BRP Davao del Sur (LD-602)

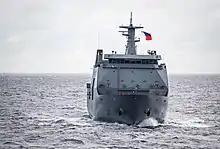
BRP Davao del Sur during Sea Phase of RIMPAC 2018.

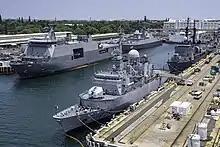
BRP Davao Del Sur berthed in Joint Base Pearl Harbor Hickam for RIMPAC 2018

In June 2019, the ship transported the "Marine Battalion Landing Team (MBLT)-3" from Zamboanga City to its new assignment in Palawan. Along the way, the BRP "Davao del Sur" conducted a Meeting Procedure and Photo Exercise with the "Escort Flotilla One" of the Japan Maritime Self Defense Force off the coast of Cagayan de Tawi-Tawi in the Sulu Sea. The Japanese ships consisted of the JS Izumo (DDH-183), JS Murasame and JS Akebono.